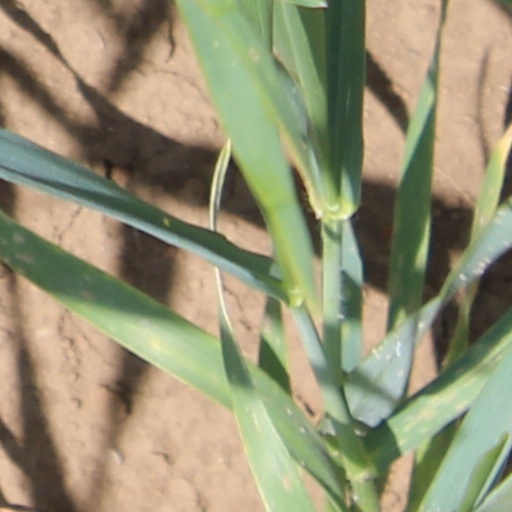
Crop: wheat